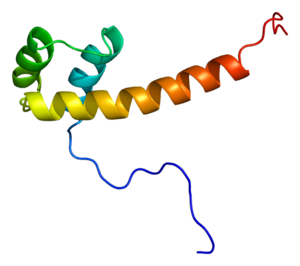
La protéine paired box 6 est un facteur de transcription notamment impliqué dans le développement des yeux. Elle est codée par le gène PAX6 situé sur le chromosome 11 humain.